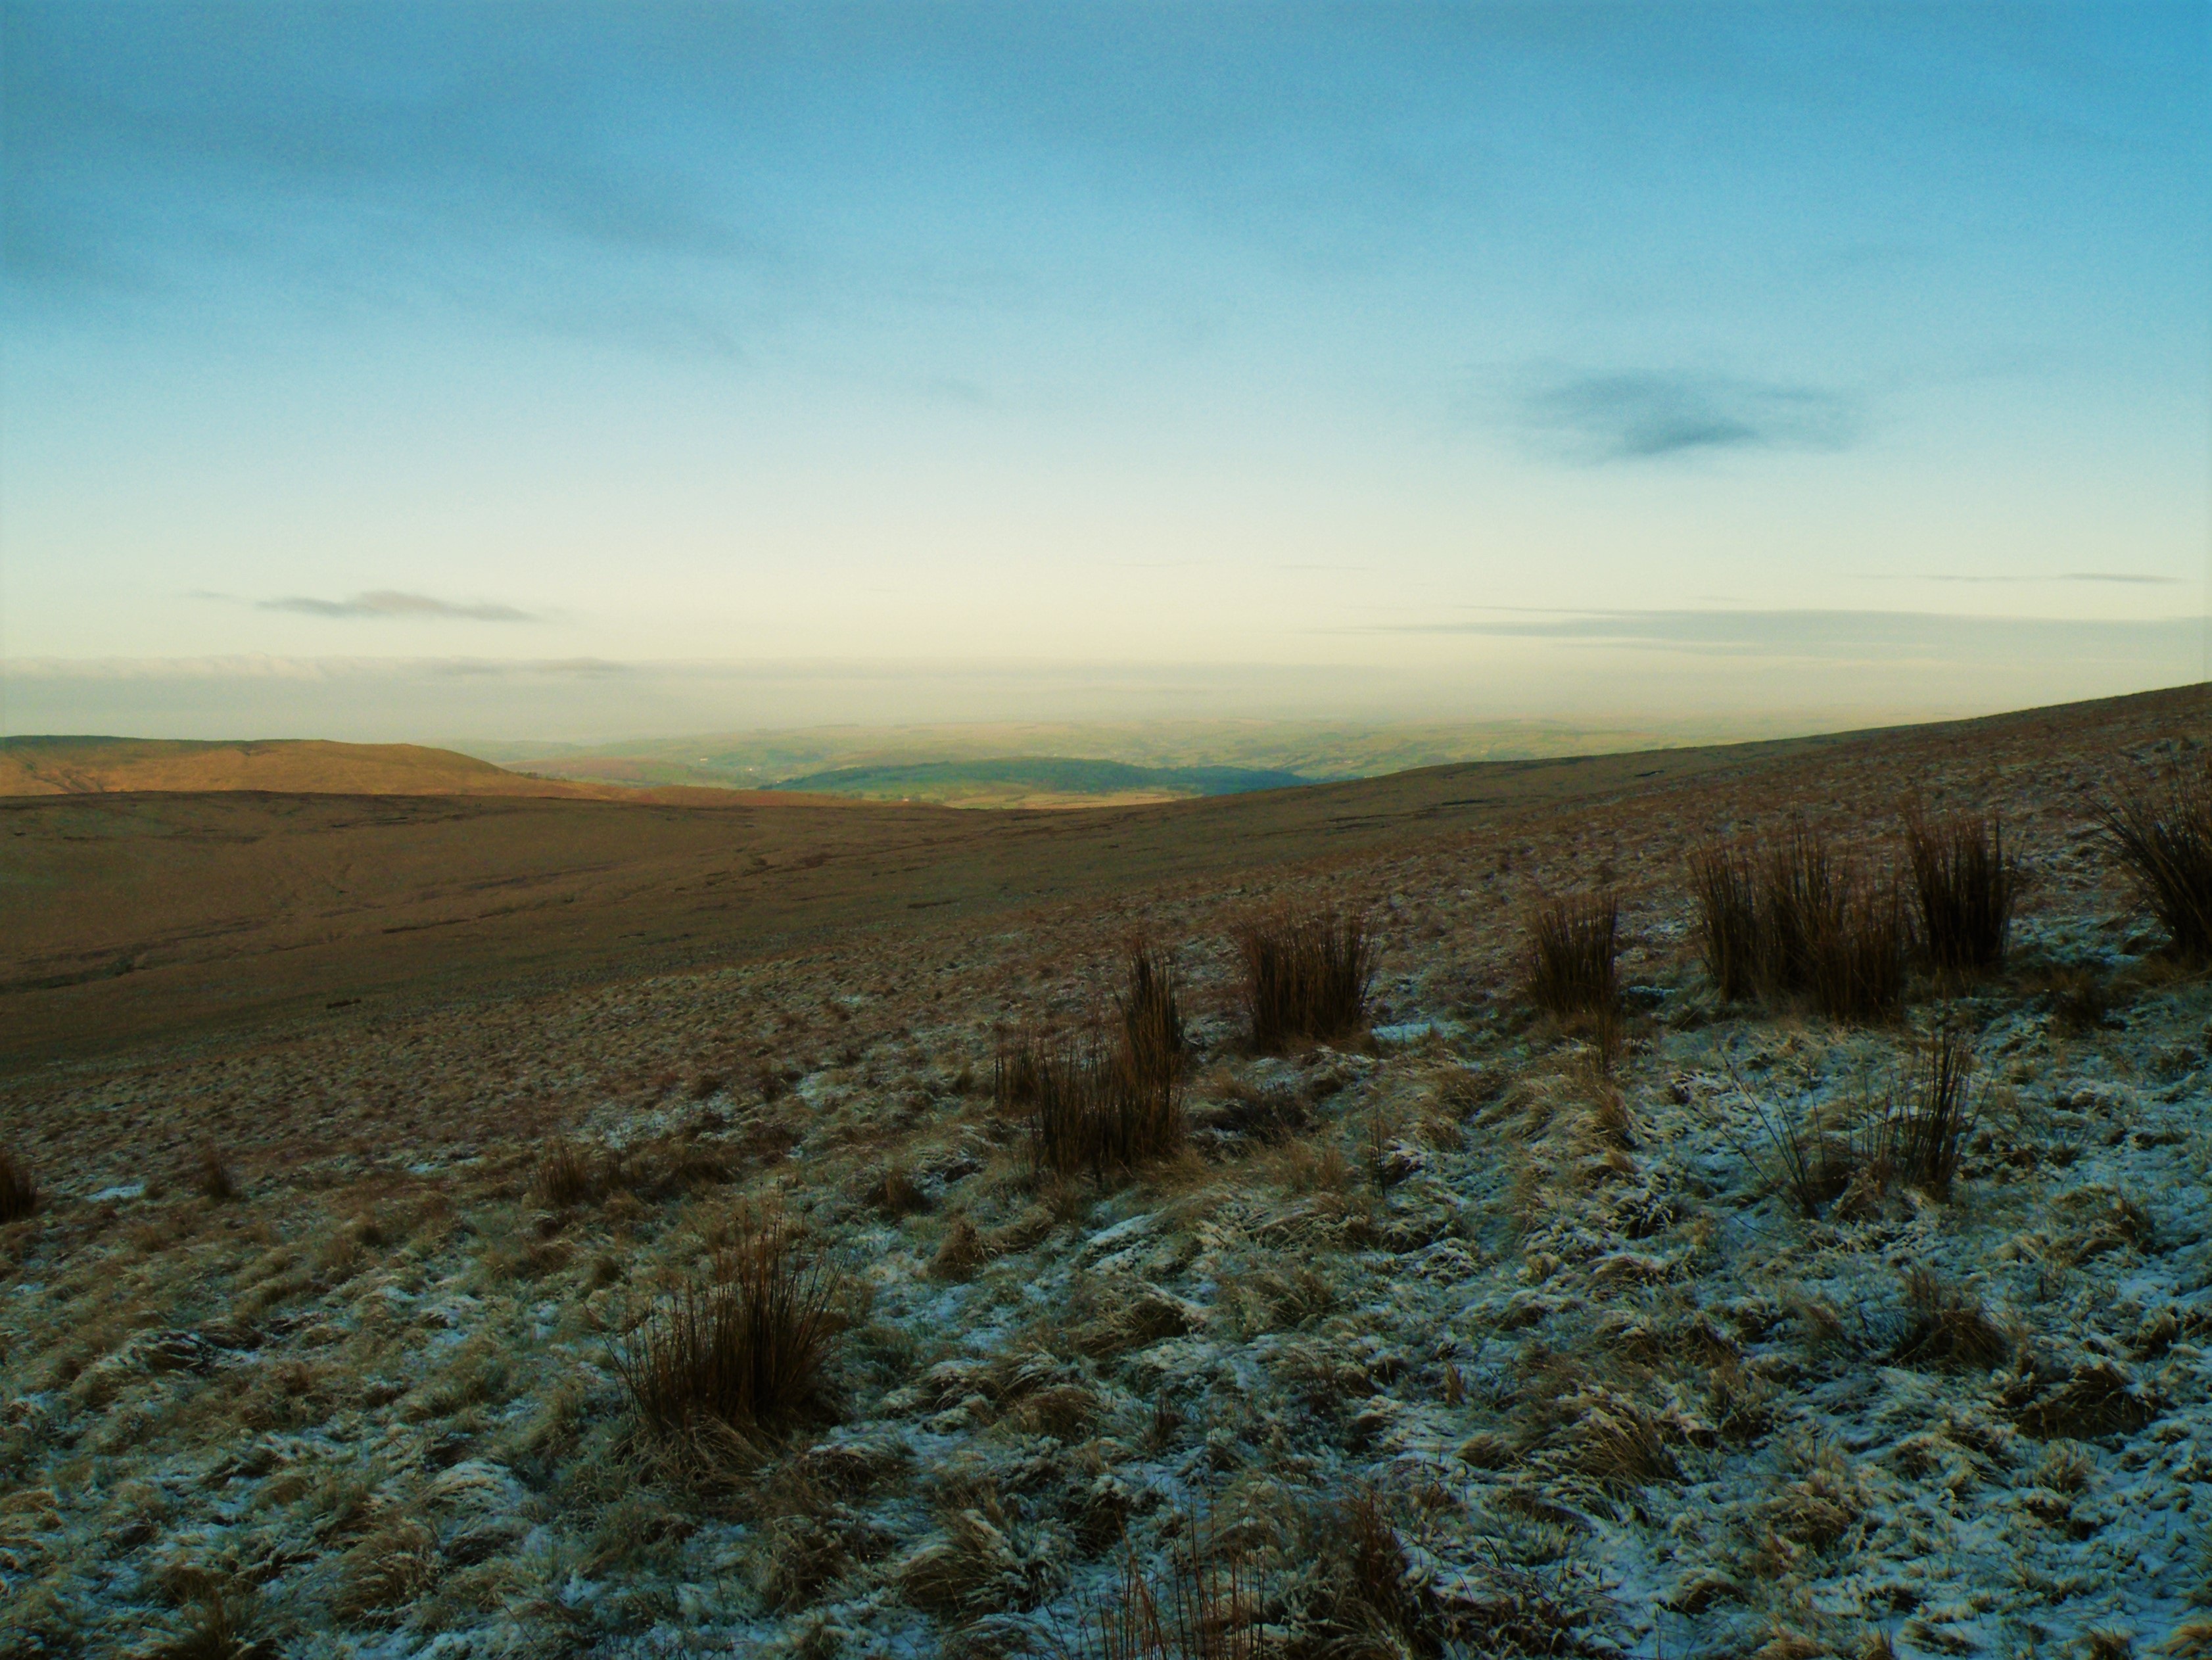
landscape, nature, grass, sand, horizon, wilderness, mountain, sky, sunrise, field, prairie, morning, hill, desert, valley, crop, soil, agriculture, plain, wales, mountains, grassland, plateau, habitat, ecosystem, steppe, rural area, landform, pen y fan, natural environment, geographical feature, aeolian landform, grass family, ecoregion